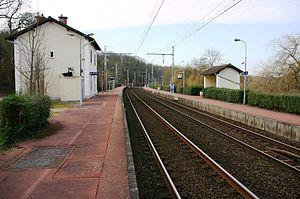
La gare de Vosves est une halte ferroviaire française de la ligne de Corbeil-Essonnes à Montereau, située dans la commune de Dammarie-les-Lys.